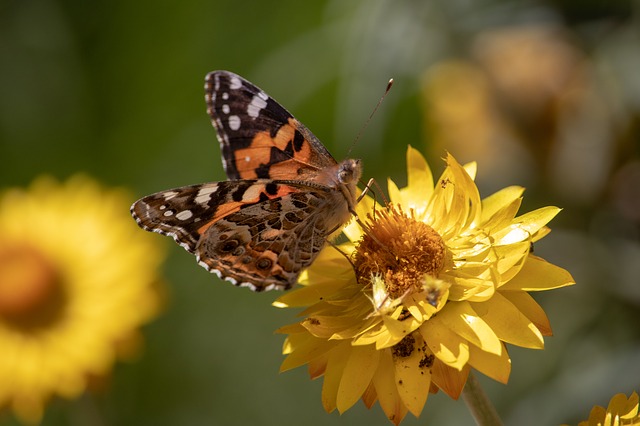
Label: butterfly